Nigel G. Stocks

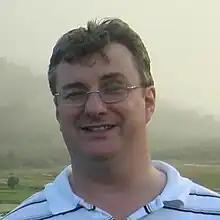

Nigel Geoffrey Stocks (born 6 September 1964) is an engineer and physicist, notable for discovering suprathreshold stochastic resonance (SSR) and its application to cochlear implant technology.